Pasiphila muscosata

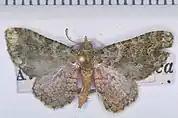

This species was first described by Francis Walker in 1862 and named "Eupithecia muscosata". Walker used a specimen collected by T. R. Oxley in Nelson. In 1868 Achille Guenée, thinking he was describing a new species, named this species "Eupithecia cidariaria". In 1875 Cajetan von Felder and Alois Friedrich Rogenhofer, also thinking they were describing a new species, named this moth "Cidaria aquossata". In 1888 Edward Meyrick placed this species in the genus "Pasiphila" and synonymised the names "Eupithecia cidariaria" and "Cidaria aquosata". In 1898 George Hudson discussed this species as a synonym of "Chloroclystis bilineolata". In 1928 Hudson again discussed as well as illustrated this species under the name "Chloroclystis muscosata". In 1971 John S. Dugdale placed this species again in the genus "Pasiphila". In 1988 John S. Dugdale discussed this species under the name "Pasiphila muscosata" and in 2010 Robert Hoare in the New Zealand Inventory of Biodiversity followed this placement. The male holotype specimen is held at the Natural History Museum, London.